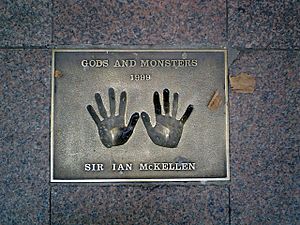
Ian McKellen
McKellens håndaftryk på en plak fra 1999 for Gods and Monsters i Londons Leicester Square.
Sir Ian Murray McKellen, CH, OBE, er en engelsk skuespiller, som er berømt for sine roller som Gandalf i Peter Jacksons filmatisering af J. R. R. Tolkiens trilogi om Ringenes Herre, Magneto i Bryan Singers trilogi om X-Men og sir Leigh Teabing i Ron Howards Da Vinci Mysteriet. Han er også meget berømt for sine eminente præstationer i teater, for hvilke han i 1979 blev optaget i Order of the British Empire og i 1991 blev ridder, hvorfor han bærer titlen "sir". I slutningen af 2007 modtog McKellen optagelsen i Order of the Companions of Honour, for sit arbejde som skuespiller og kamp for social lighed. Ian McKellen er homoseksuel og har deltaget i mange aktioner for at bakke op om homoseksuelles rettigheder.